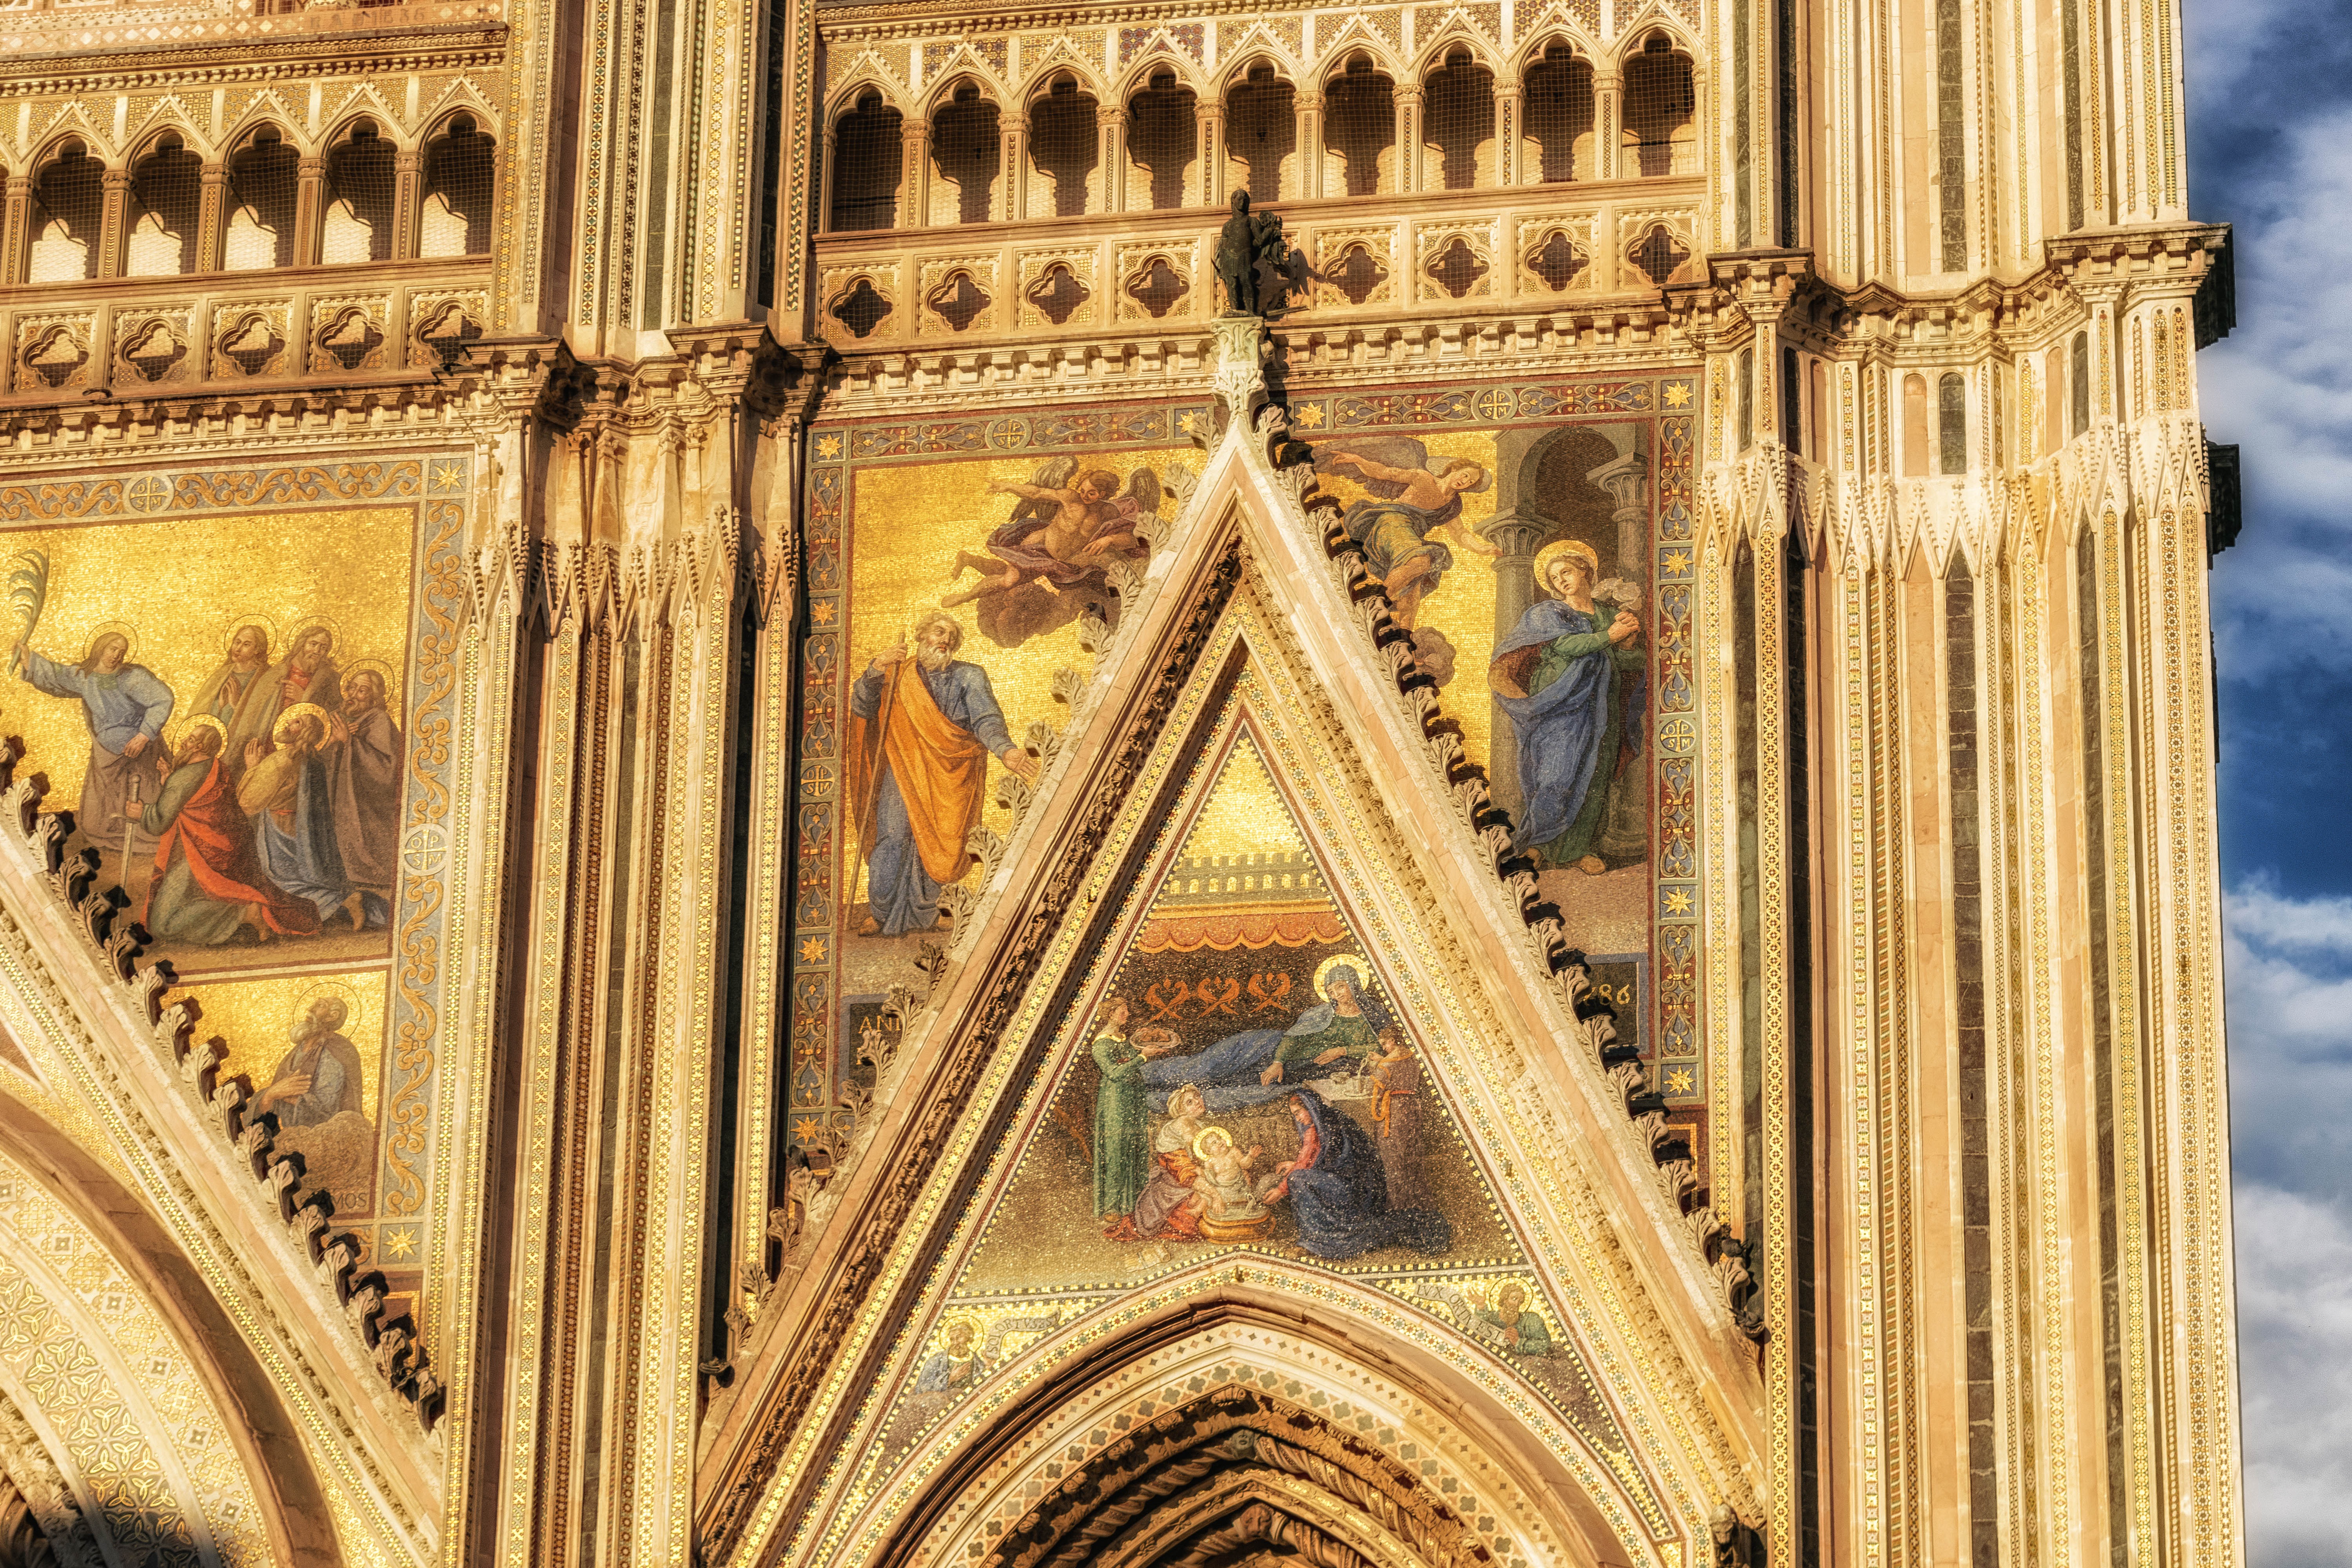
architecture, structure, building, palace, atmosphere, religion, italy, facade, church, cathedral, gothic, place of worship, bible, ornament, baptistery, gold, temple, faith, picturesque, mural, history, detail, basilica, dom, middle ages, orvieto, gothic architecture, precious, maria himmelfahrt, ancient history, ancient roman architecture, byzantine architecture